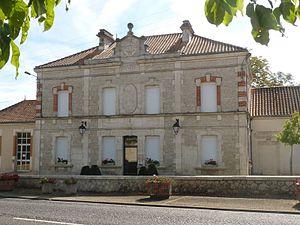
mairie de Condac, Charente, France
Condac est une commune du sud-ouest de la France, située dans le département de la Charente.